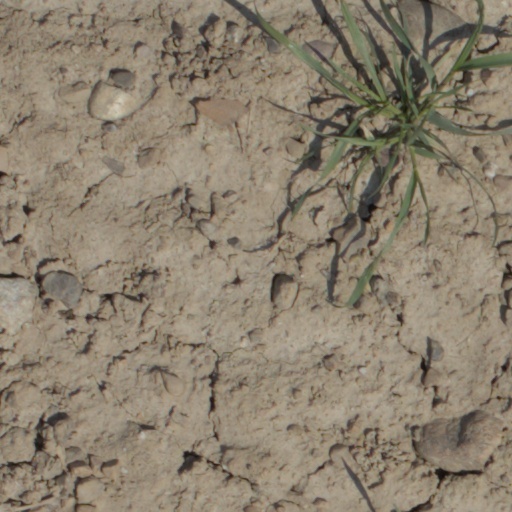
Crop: wheat